Institute of Theology of the Estonian Evangelical Lutheran Church

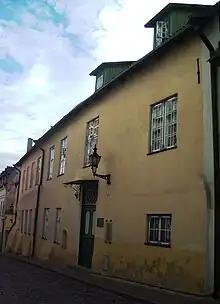
Building of the Institute of Theology at Pühavaimu 6, Tallinn

The Institute of Theology of the Estonian Evangelical Lutheran Church (or ) is a private university in Tallinn, Estonia, established in 1946. It is situated next to the Church of the Holy Spirit, Tallinn.